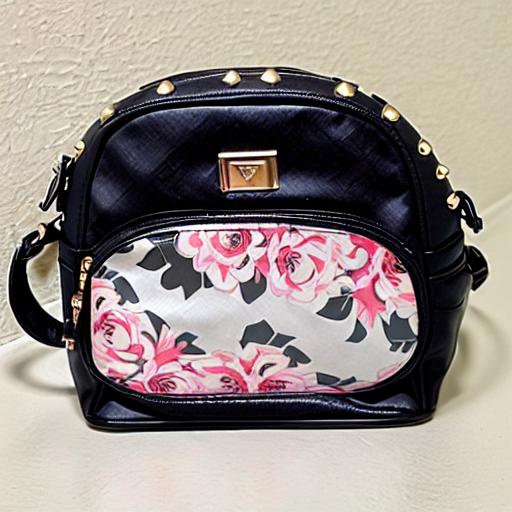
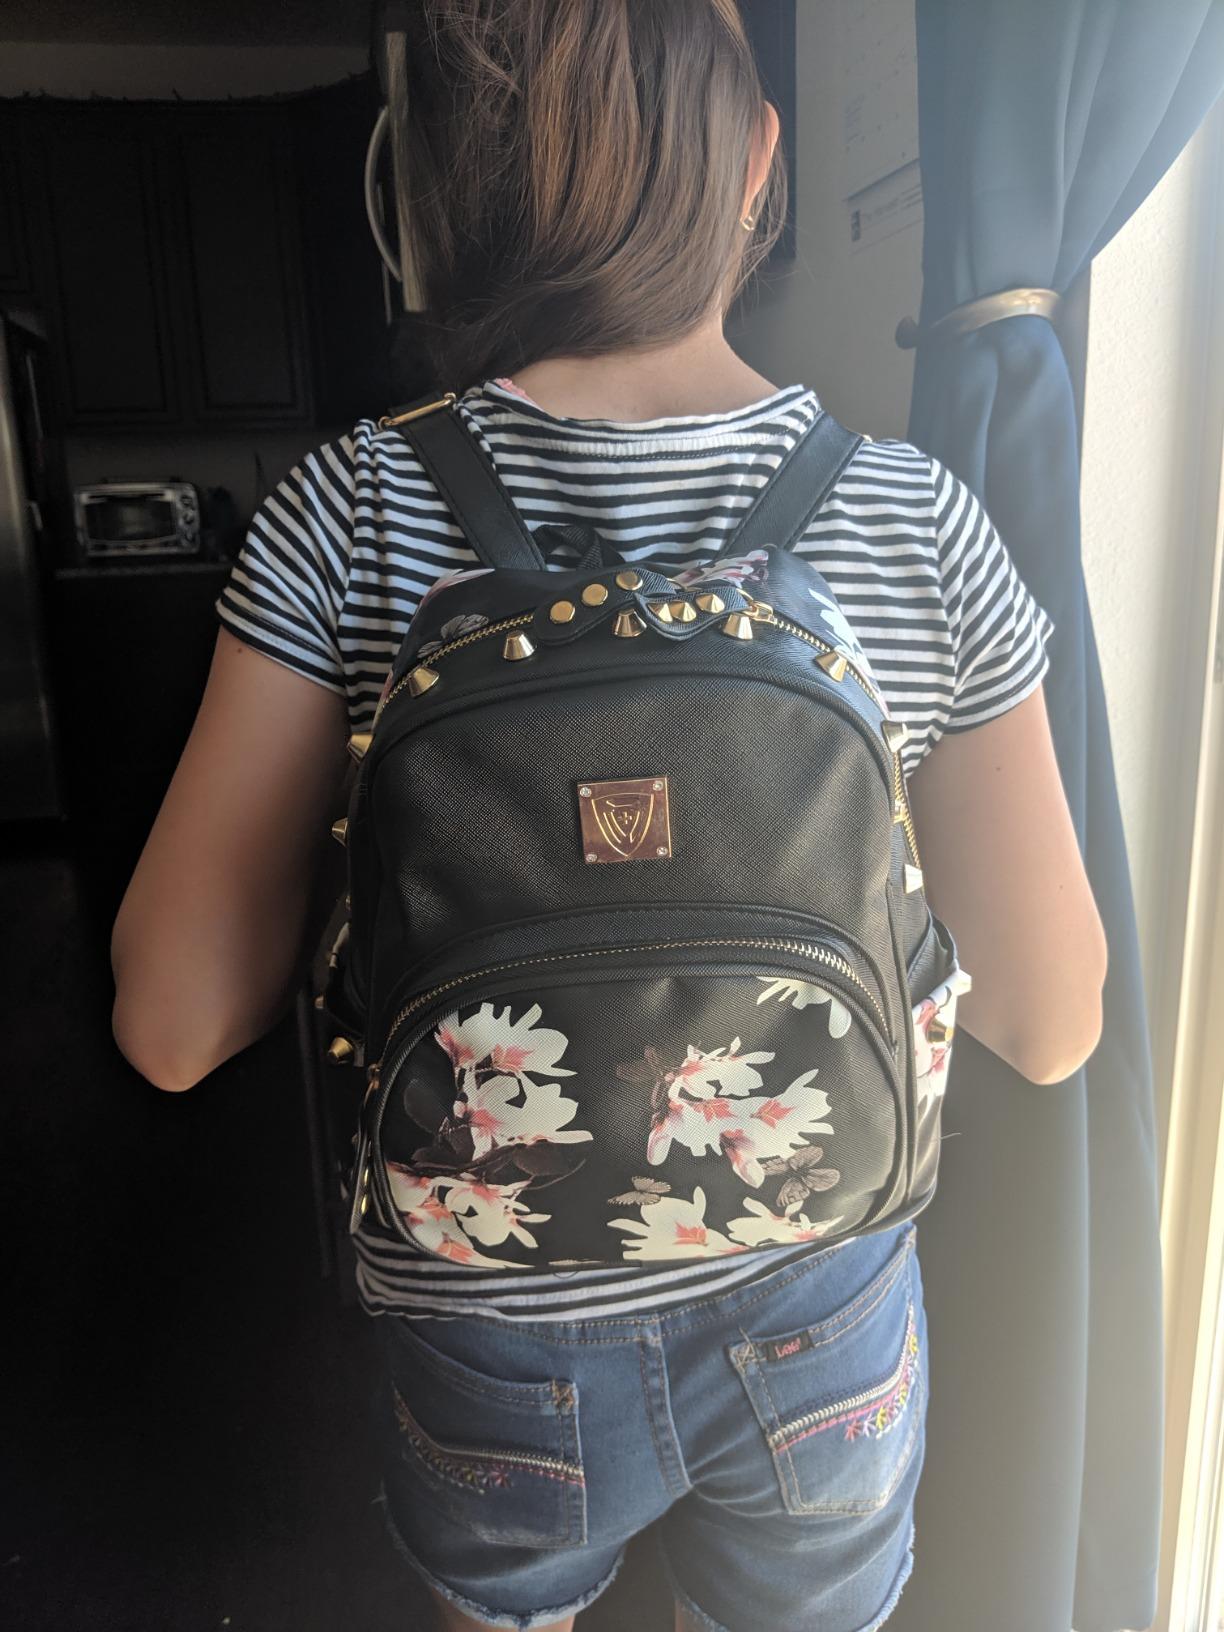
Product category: accessories_handbag
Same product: no